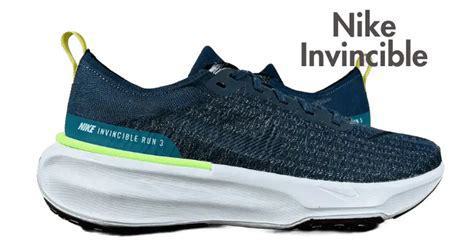
Brand: Nike
Model: Invincible 3